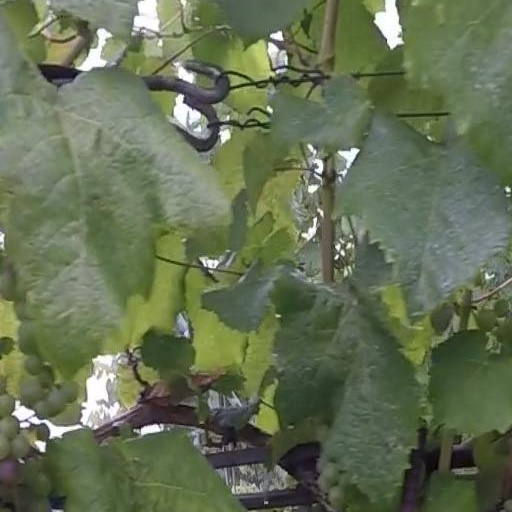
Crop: grape